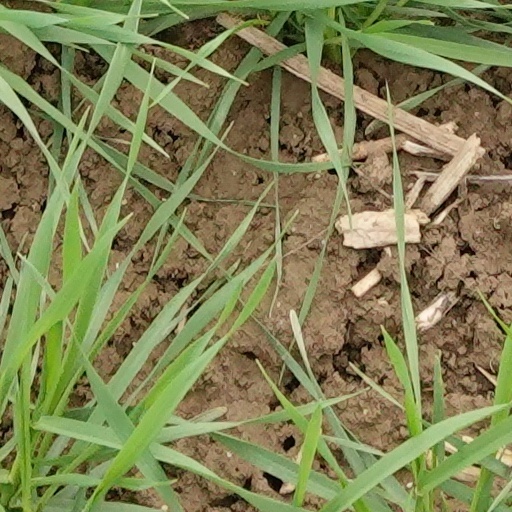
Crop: wheat